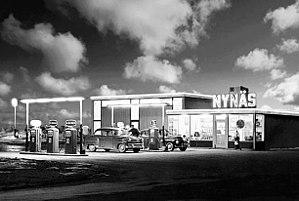
Nynas AB est une entreprise suédoise, leader mondial sur le marché des huiles naphténiques et des bitumes.